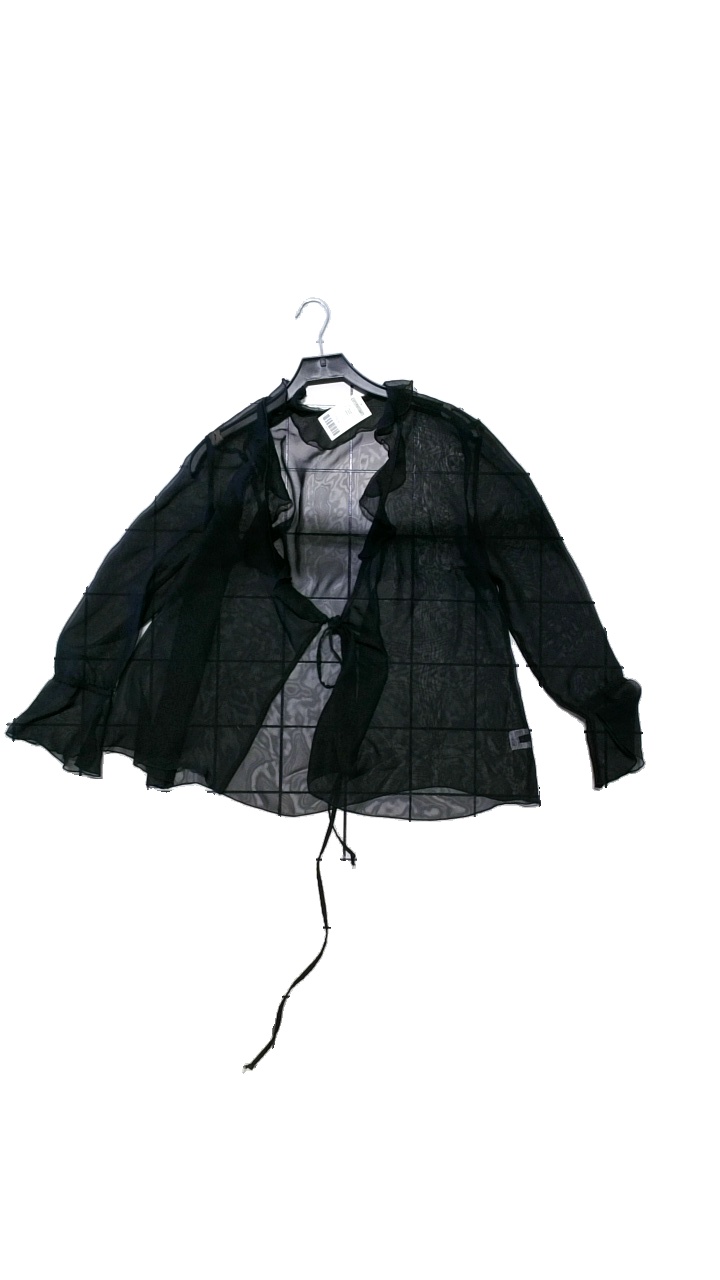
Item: Blouse (Ladies)
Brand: Missing
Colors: Black
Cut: Loose
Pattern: Transparent
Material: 100% polyester
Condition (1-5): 5
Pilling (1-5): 5
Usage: Reuse
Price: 50-100